Lotus station

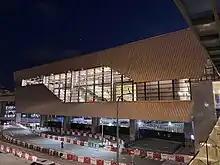
Exterior of Lotus station

Lotus station is a transfer station on the Taipa line and the Hengqin line of the Macau Light Rapid Transit in Cotai, Macau. It is an elevated station located at Estrada Flor de Lótus adjacent to Studio City, near the south end of the Cotai Strip.